The Honourable Woman

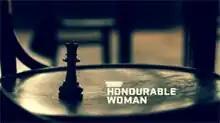

The Honourable Woman is a 2014 British political spy thriller television miniseries in eight parts, directed and written by Hugo Blick for the BBC and SundanceTV. Featuring Maggie Gyllenhaal in the title role, it aired on BBC Two in the United Kingdom on 3 July 2014 and premiered on SundanceTV in the United States on 31 July 2014. An advance screening of the series was held on 7 April 2014 at the MIPTV Media Market.